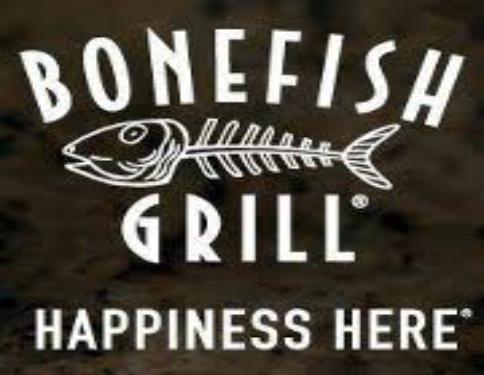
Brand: Bonefish Grill
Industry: Others